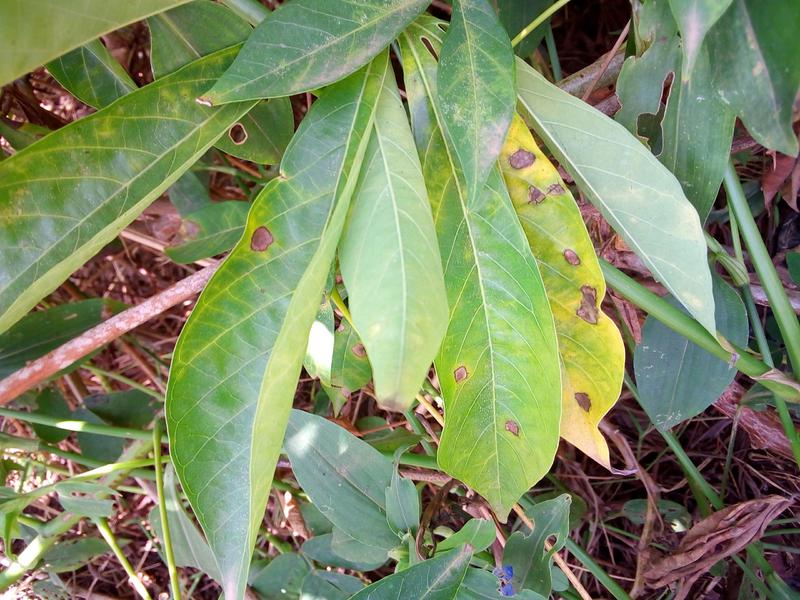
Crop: cassava
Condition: green_mottle